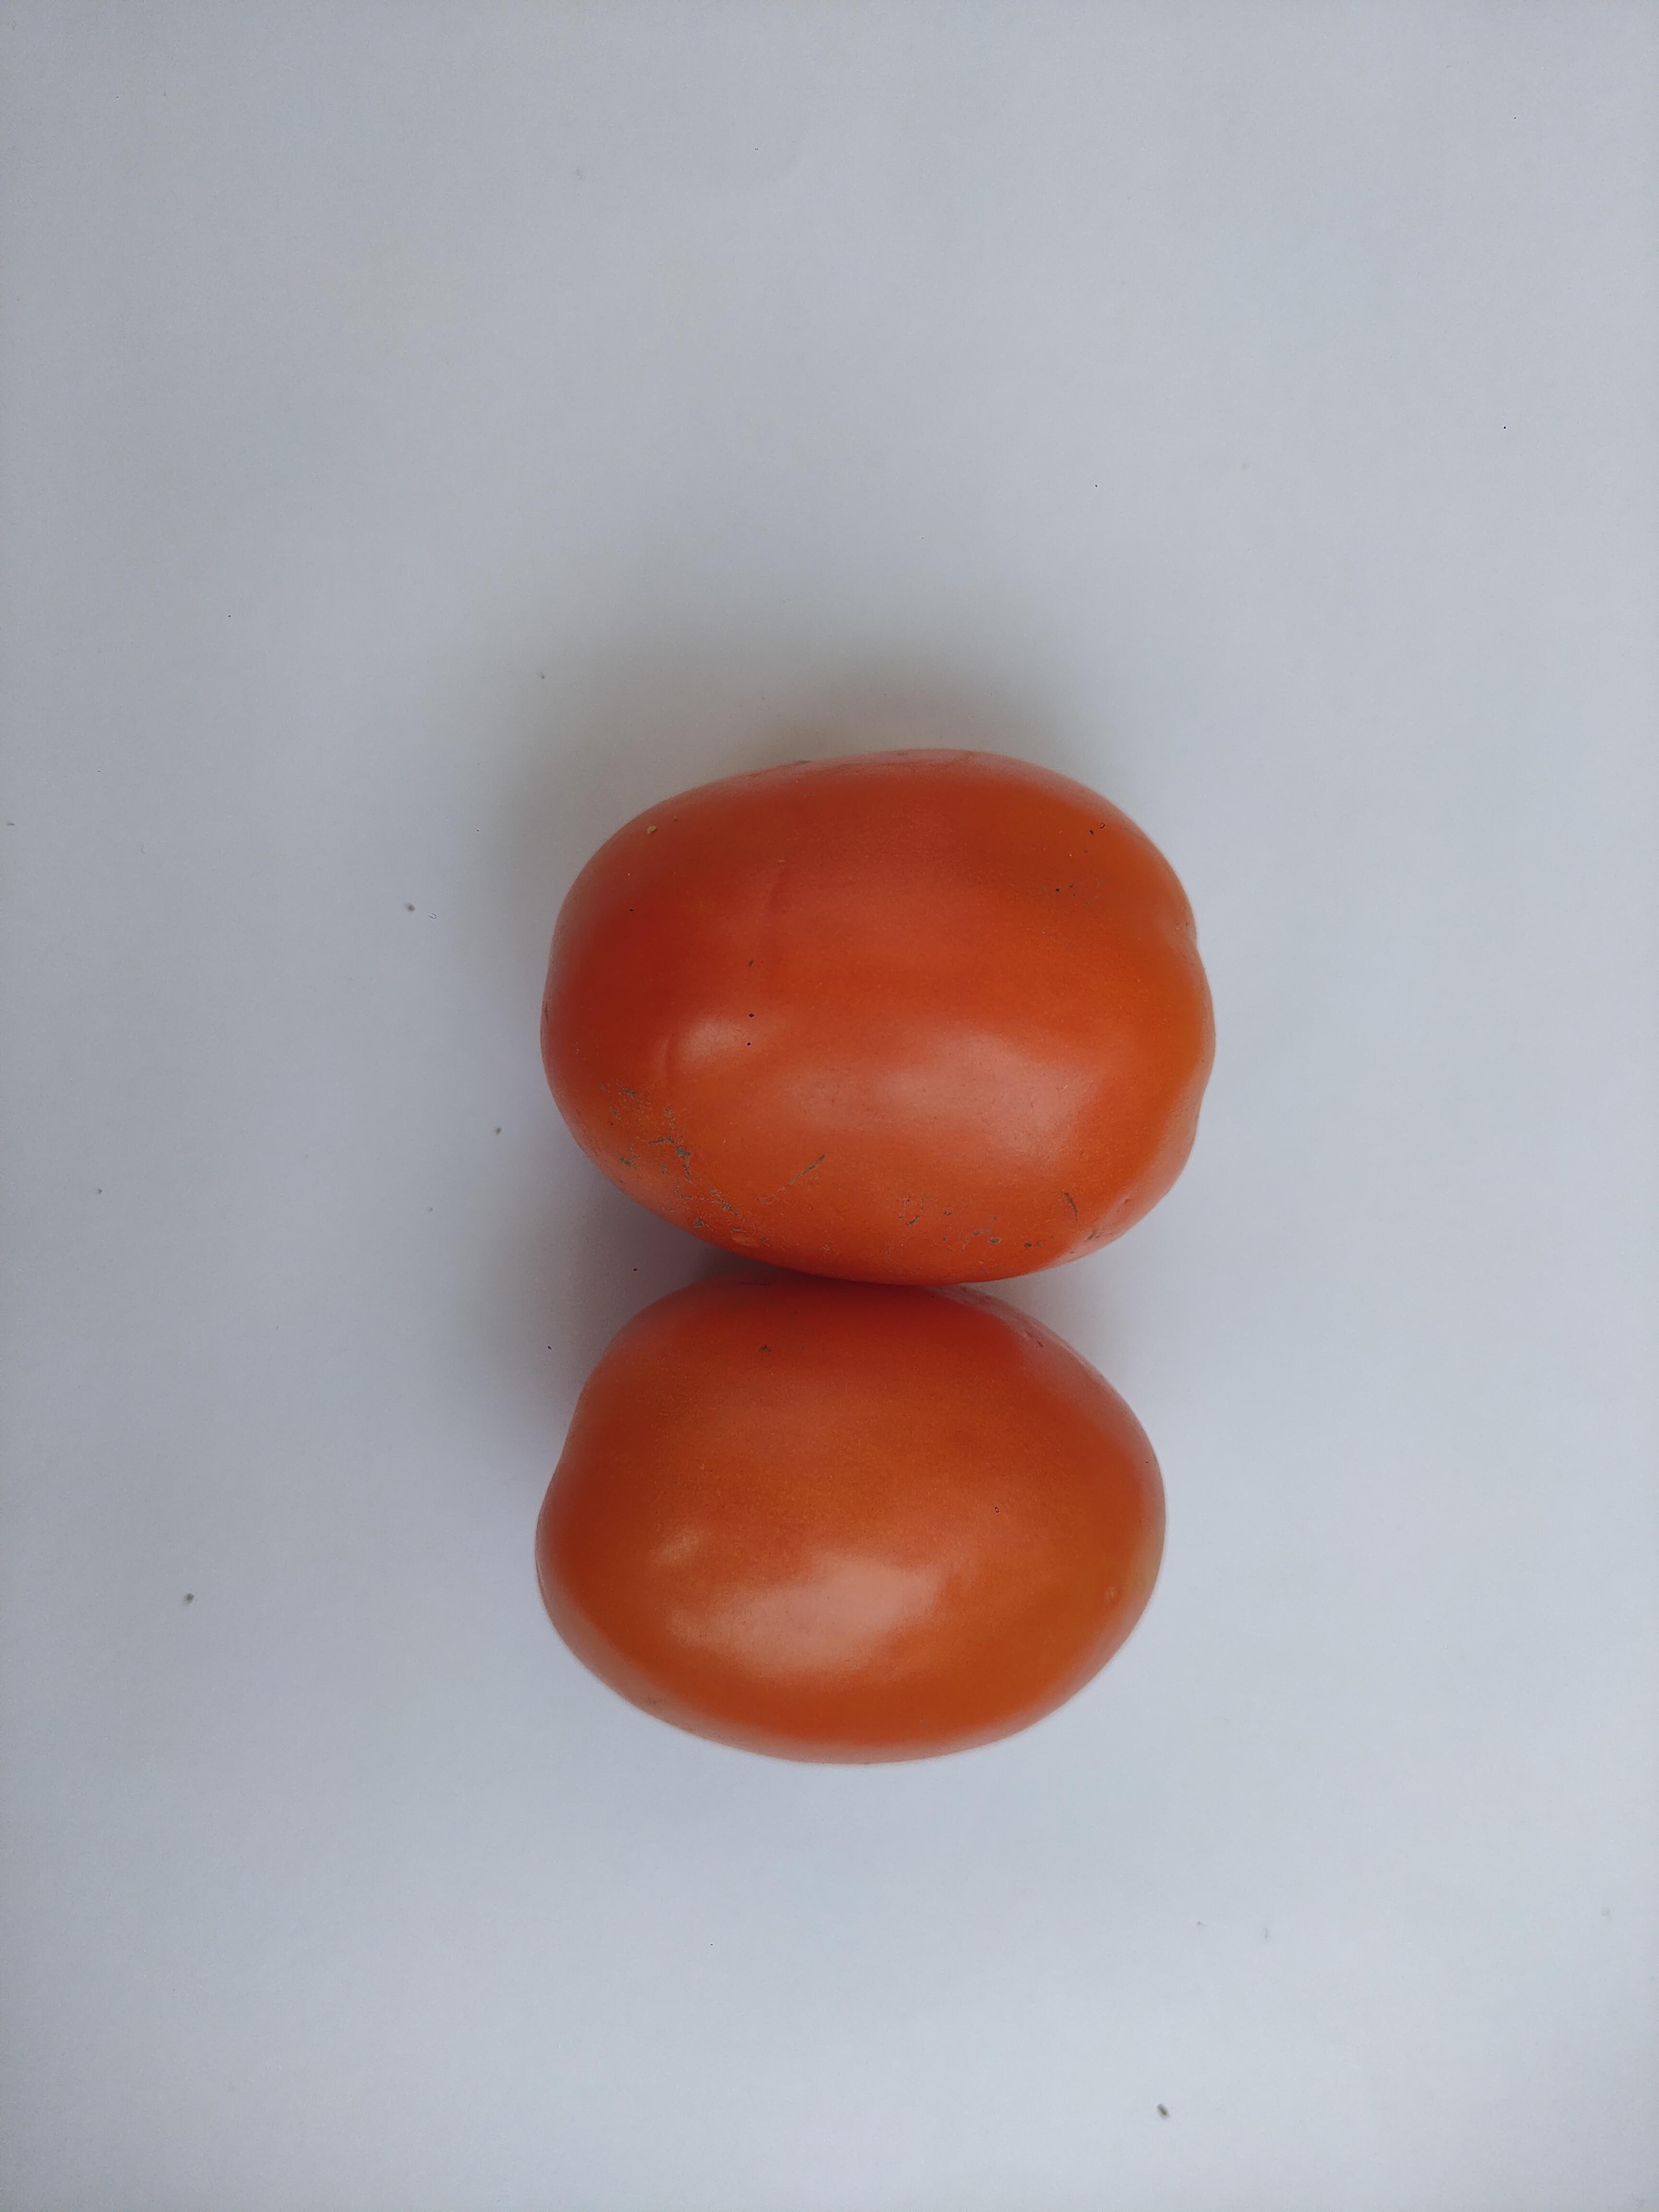
Label: Tomato